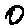
Label: 0